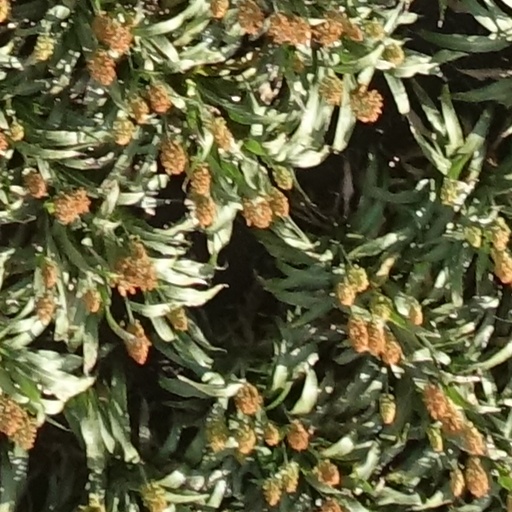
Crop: sorghum